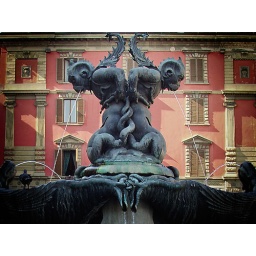
This fountain in a piazza in Firenze reminded me of the flying monkeys in the Wizard of Oz.